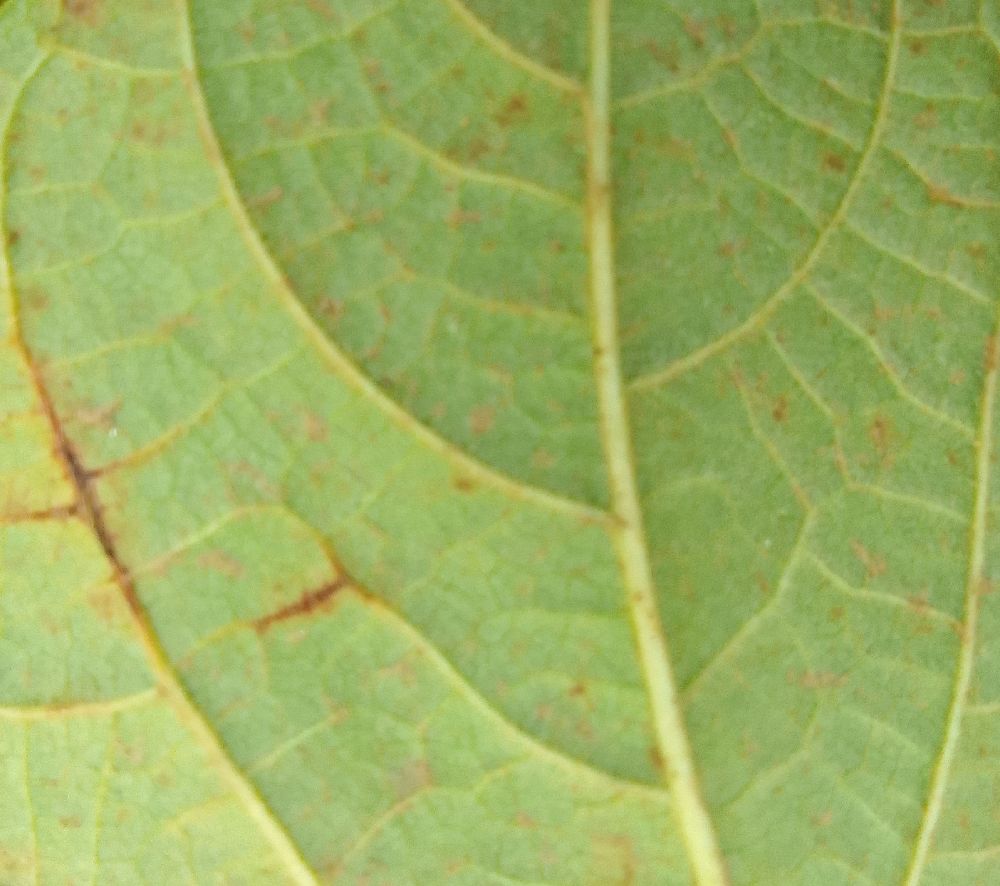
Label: anthracnose